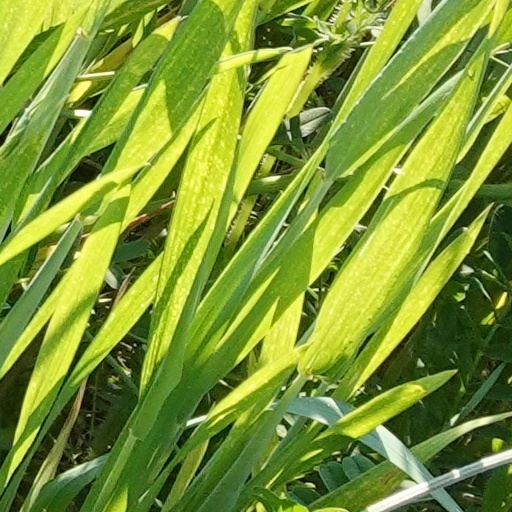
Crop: wheat